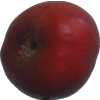
Label: nectarine_flat